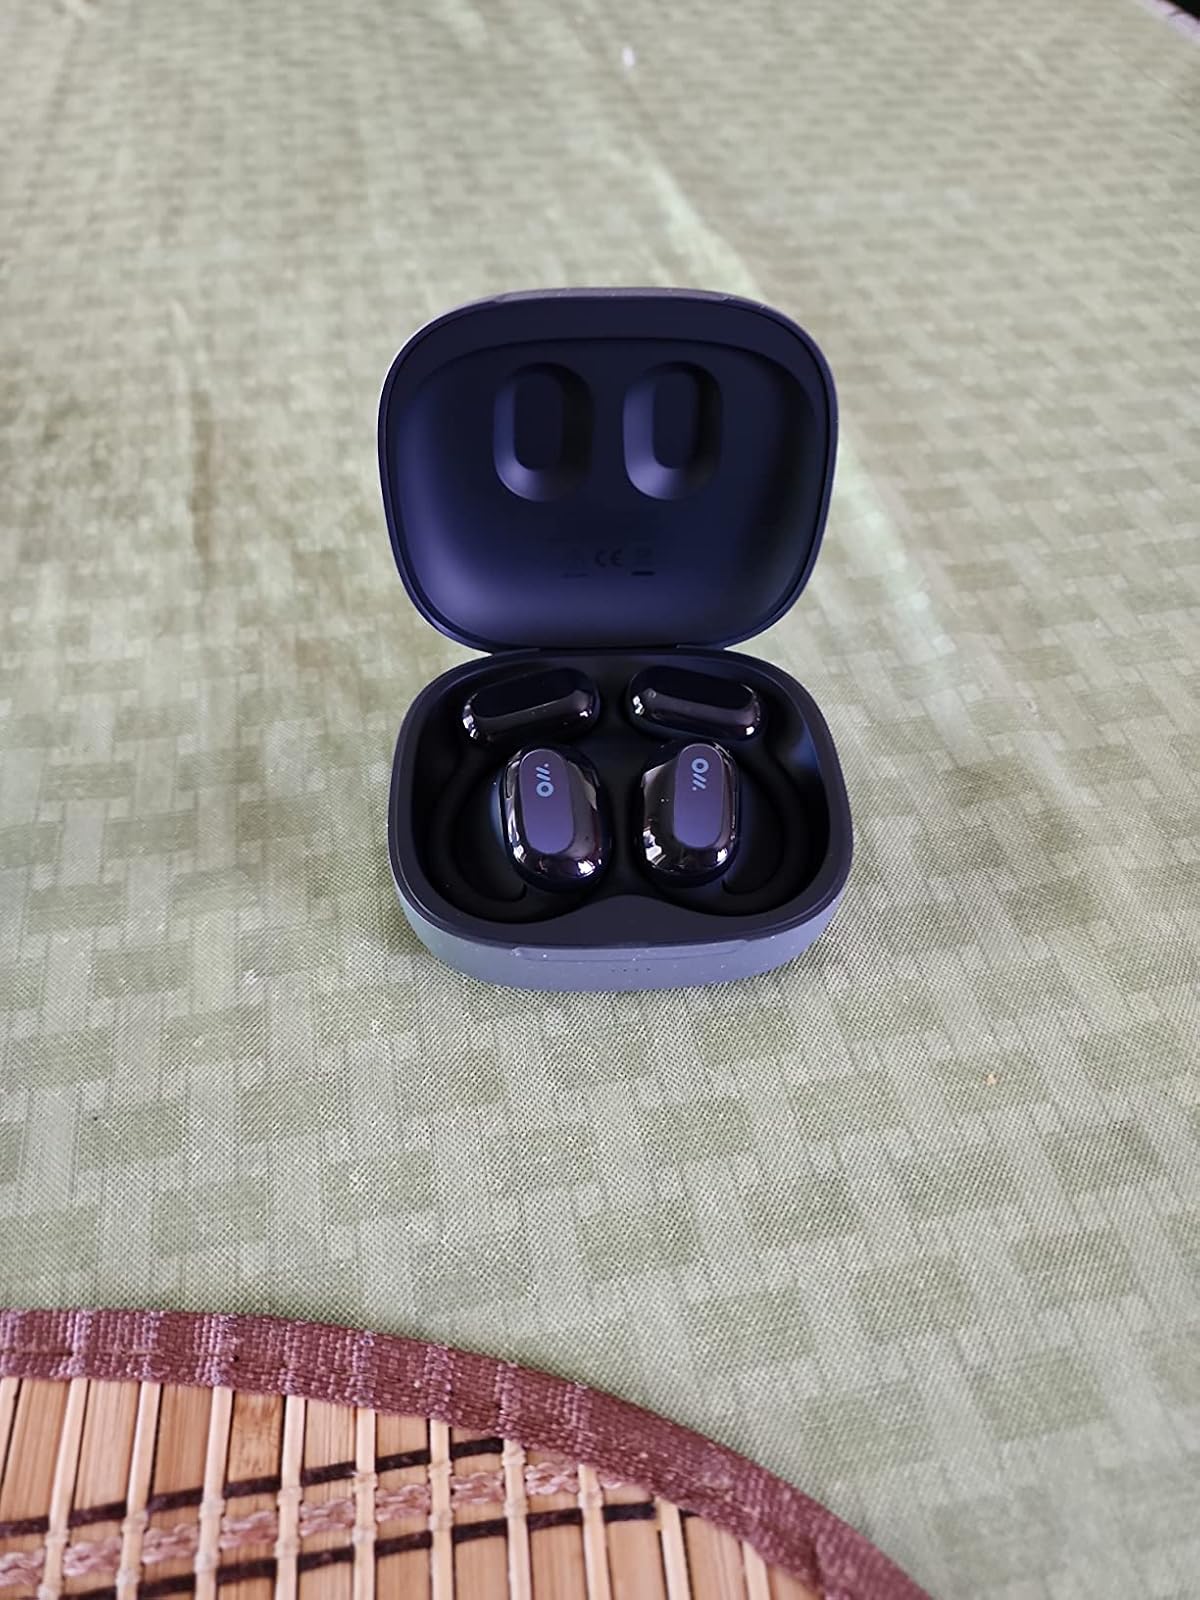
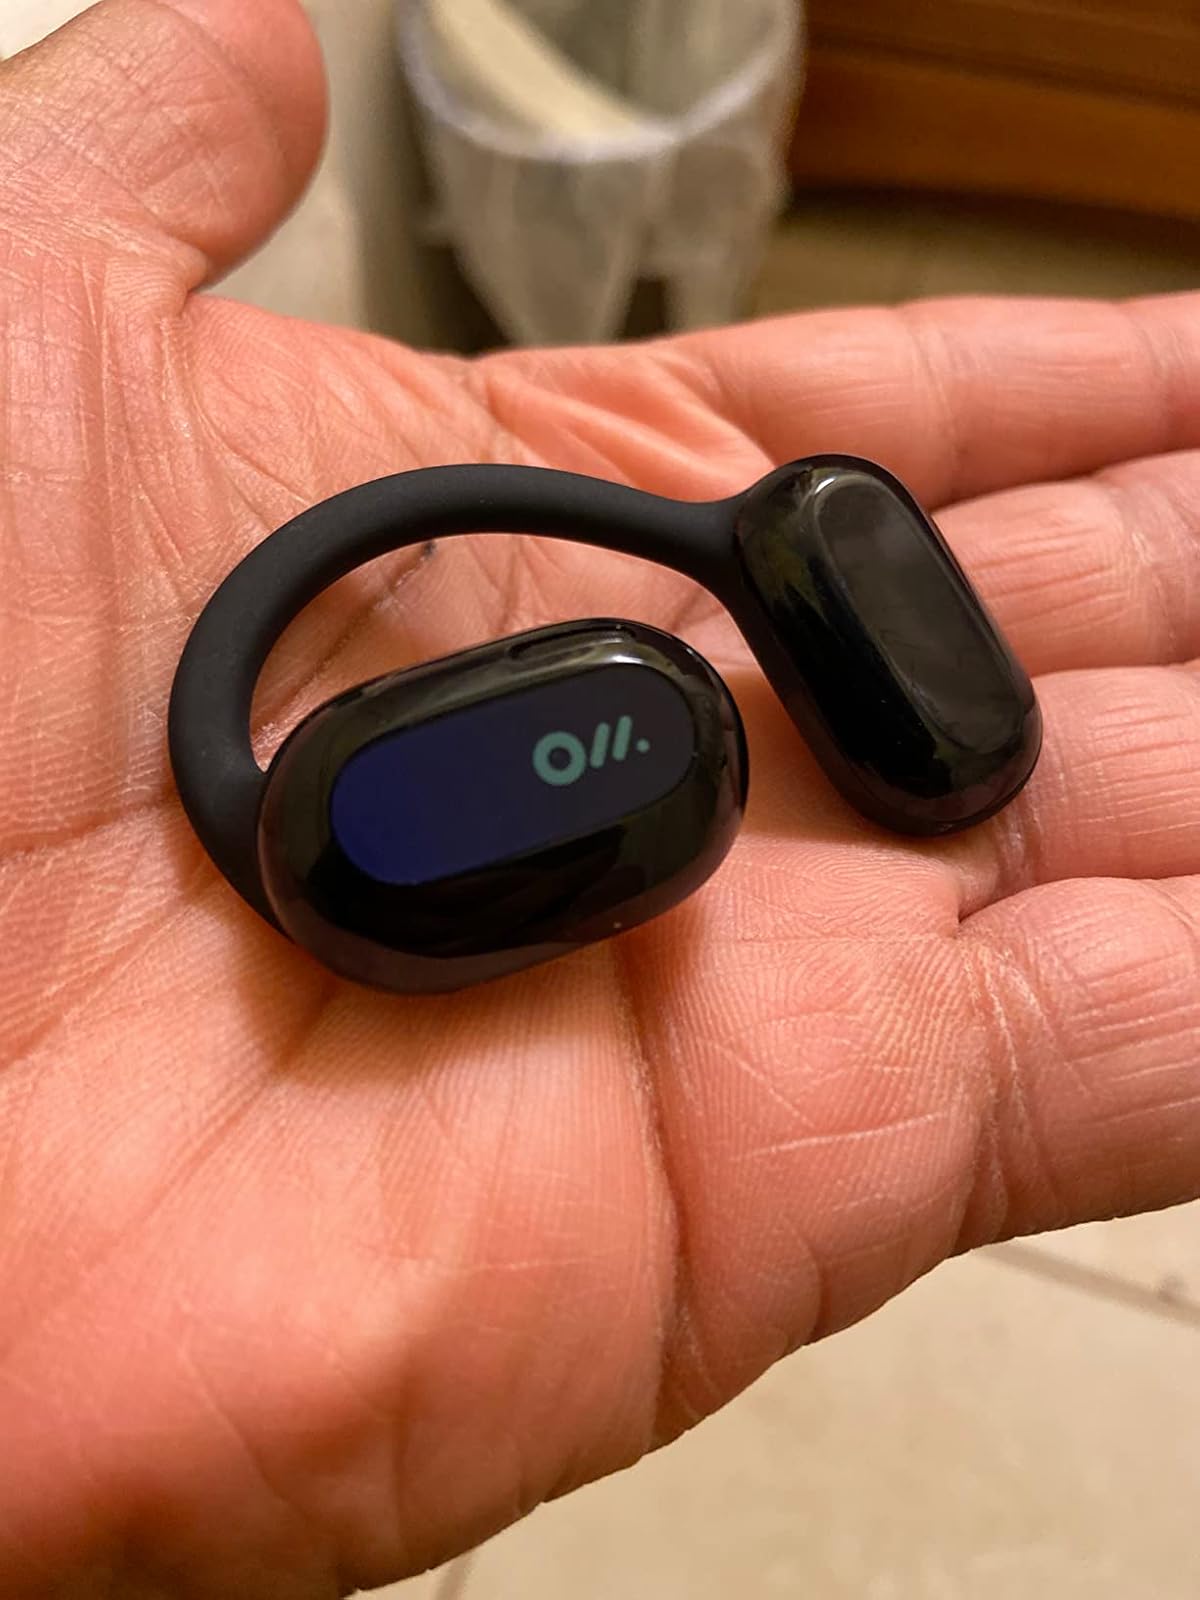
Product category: earbuds
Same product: yes